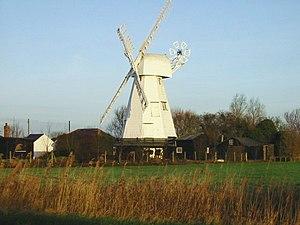
Cette liste des musées du Kent, Angleterre contient des musées qui sont définis dans ce contexte comme des institutions qui recueillent et soignent des objets d'intérêt culturel, artistique, scientifique ou historique. leurs collections ou expositions connexes disponibles pour la consultation publique. Sont également inclus les galeries d'art à but non lucratif et les galeries d'art universitaires. Les musées virtuels ne sont pas inclus.